Stardom Dream Queendom (2021)

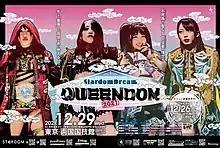
Promotional poster featuring Syuri, Utami Hayashishita, Tam Nakano and Saya Kamitani

was a professional wrestling event promoted by World Wonder Ring Stardom. It was the inaugural Stardom Dream Queendom and took place on December 29, 2021, with a limited attendance due in part to the ongoing COVID-19 pandemic at the time. The event marked the last pay-per-view of 2021 hosted by the promotion. The preshow matches were broadcast on Stardom's YouTube channel.